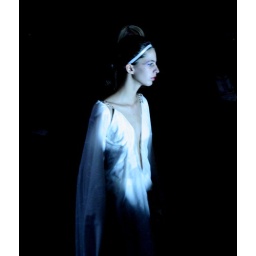
Modeshow in de Domkerk door 1e jaars studenten van de mode-academie.